Fareham railway station

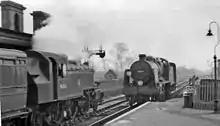
Stopping trains cross at Fareham in 1955

Fareham station was first opened by the London and South Western Railway (LSWR) in 1841, on the line from to . Later additions in 1848 connected Fareham station with Southampton, Portsmouth and along the coast towards . These later lines are now the most valuable but, as a consequence of the later construction, there is a sharp curve upon exiting the station to Portsmouth and a lesser one towards Southampton. A 20 mph speed limit protects the area surrounding the station, mainly due to the sharp curve on the Portsmouth side.